Scotland in the Iron Age

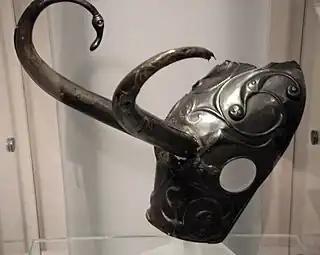
Torrs Pony-cap and Horns

Unlike the earlier Neolithic and Bronze Ages, which have provided massive monuments to the dead, Iron Age burial sites in Scotland are rare prior to the Roman and post-Roman eras. The reasons for these changes are not at all clear.